Main Southern railway line, New South Wales

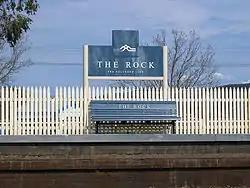
The Rock station

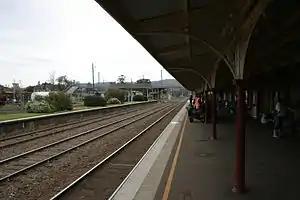
Cootamundra station

Sydney Trains operates electric commuter passenger trains between Sydney and Macarthur. The section between Macarthur and Glenfield is operated as part of the T8 Airport & South Line, the section between Glenfield and Granville along the Old Main South line is operated as part of the T2 Leppington & Inner West Line, and the section between Liverpool and Lidcombe via Regents Park is operated as part of the T3 Liverpool & Inner West Line.